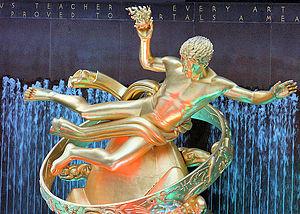
Paul Howard Manship était un sculpteur américain du XXᵉ siècle.